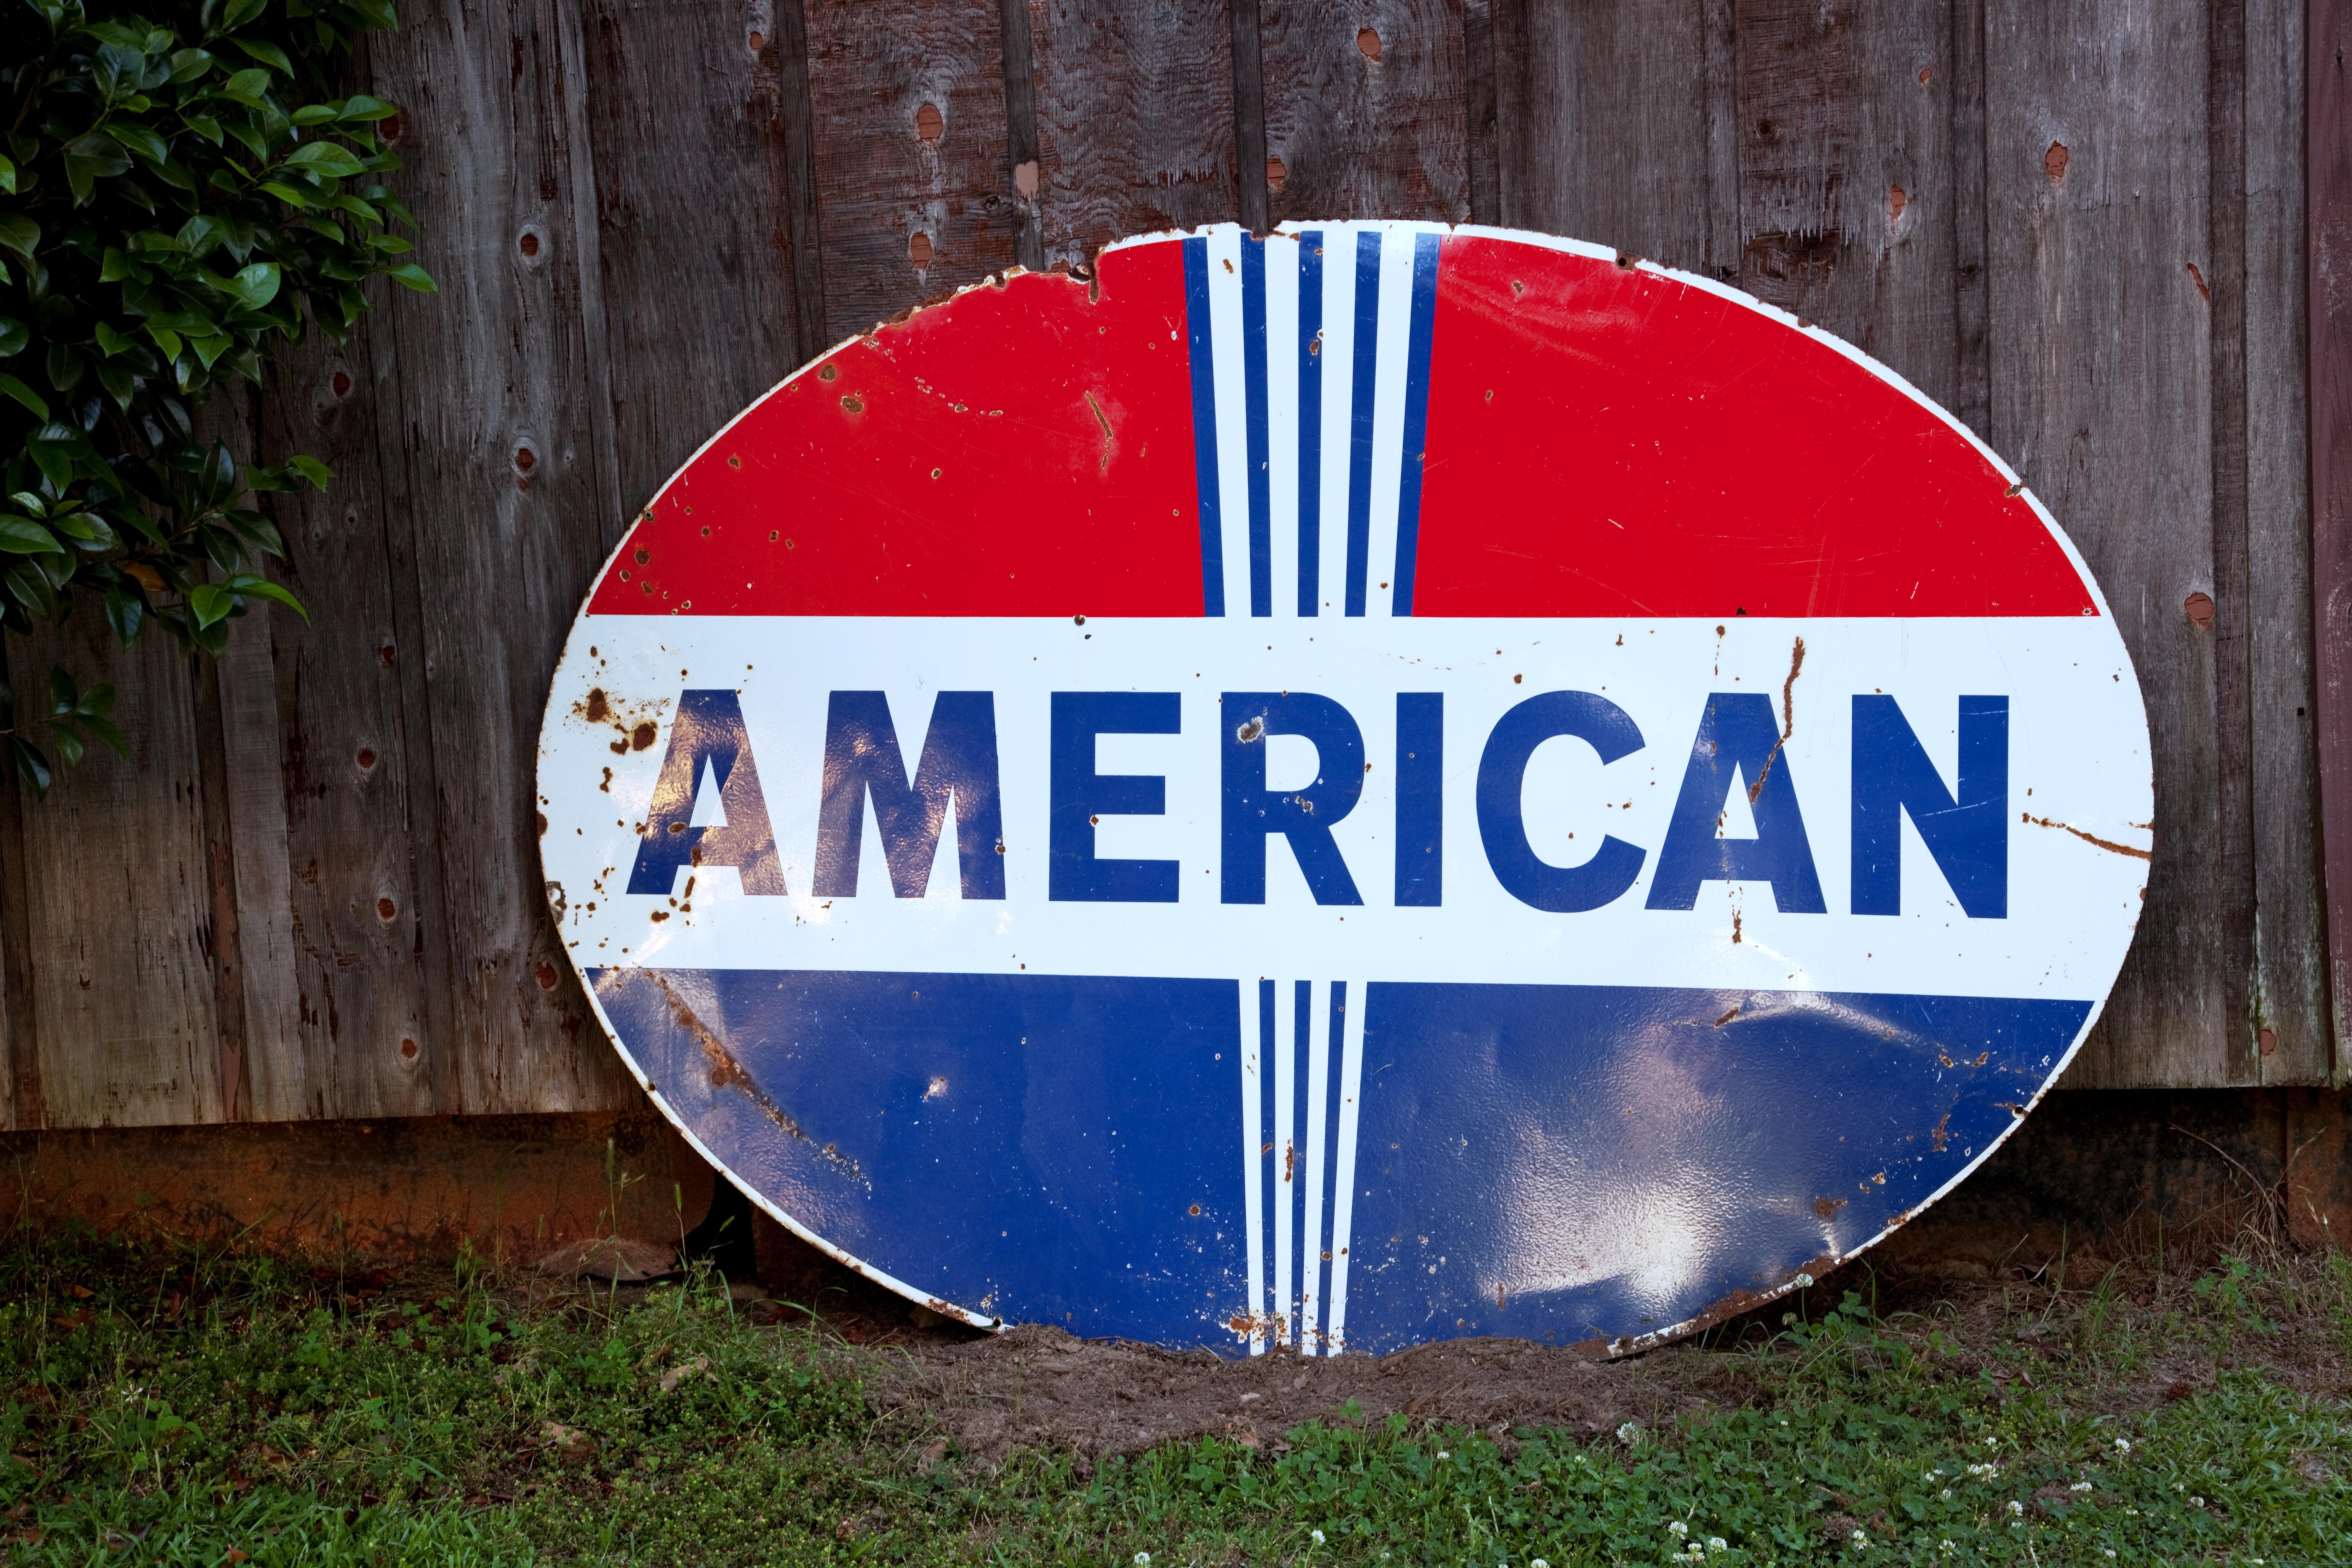
vintage, antique, number, old, sign, red, color, usa, america, blue, street sign, signage, united states, american, shield, rusted, shape, historically, rarity, oval, north america, traffic sign, carol m highsmith, alabama